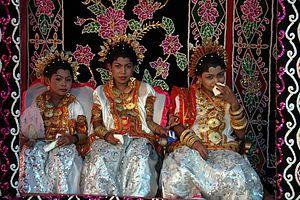
les suivantes de la mariée aux célèbes dans un mariage traditionel